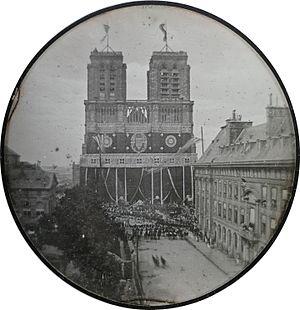
Ferdinand-Philippe d'Orléans, né le 3 septembre 1810 à Palerme et mort le 13 juillet 1842 à Neuilly-sur-Seine, duc de Chartres puis duc d’Orléans et prince royal de France, est le fils aîné de Louis-Philippe Iᵉʳ, roi des Français et de Marie-Amélie de Bourbon, princesse des Deux-Siciles.